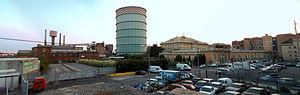
Italsider était une société sidérurgique italienne, l'une des plus importantes d'Europe. Son histoire quasi centenaire s'est arrêtée à la fin des années 80.